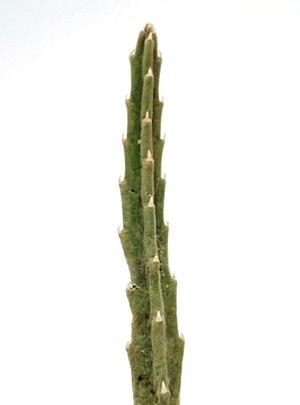
Stapelia hirsuta, nom commun Fleur étoiles de mer ou de Plante charogne, est une espèce de plantes à fleurs appartenant à la famille des Apocynaceae.